Adasaurus

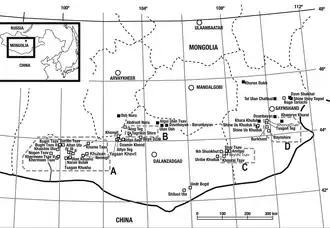
Fossil localities in Mongolia. The fossil remains of "Adasaurus" have been found in Bügiin Tsav, at Area A

"Adasaurus" was first figured in 1977 by the Mongolian paleontologist Rinchen Barsbold on a pelvic comparison with other theropods, but it would remain as an informally named taxon until a proper description. In 1983, Barsbold published a large comparative revision of the known Mongolian theropod taxa at the time where he formally named "Adasaurus" and the type species "A. mongoliensis", which was based on two partial specimens. The generic name, "Adasaurus", is taken from the Mongolian word (meaning evil spirit), and the Greek word (meaning lizard). The specific name for the single species, "mongoliensis", refers to the country of discovery Mongolia. Barsbold briefly described "Adasaurus" as a dromaeosaurid and noted that this new taxon possessed a notably reduced second pedal ungual. Given that this trait contrasted to the large, sharply-developed ungual of most members, Barsbold listed it as a unique character for "Adasaurus". However, the authenticity of this unusual reduction was disputed in 2010 by Phil Senter, who claimed that the supposed ungual did not pertain to the specimen. Nevertheless, in the revised diagnosis conducted by Turner and colleagues in 2012, this character is still considered as authentic, which has been widely followed by other authors.